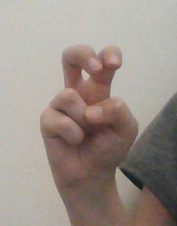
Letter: toot